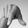
ASL letter: Q